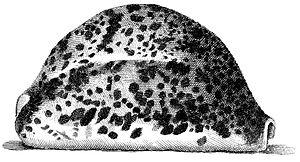
Niccolò Gualtieri est un médecin et un malacologiste italien
Cypraea tigris est une espèce très commune de gastéropode du genre Cypraea, soit les « porcelaines ».